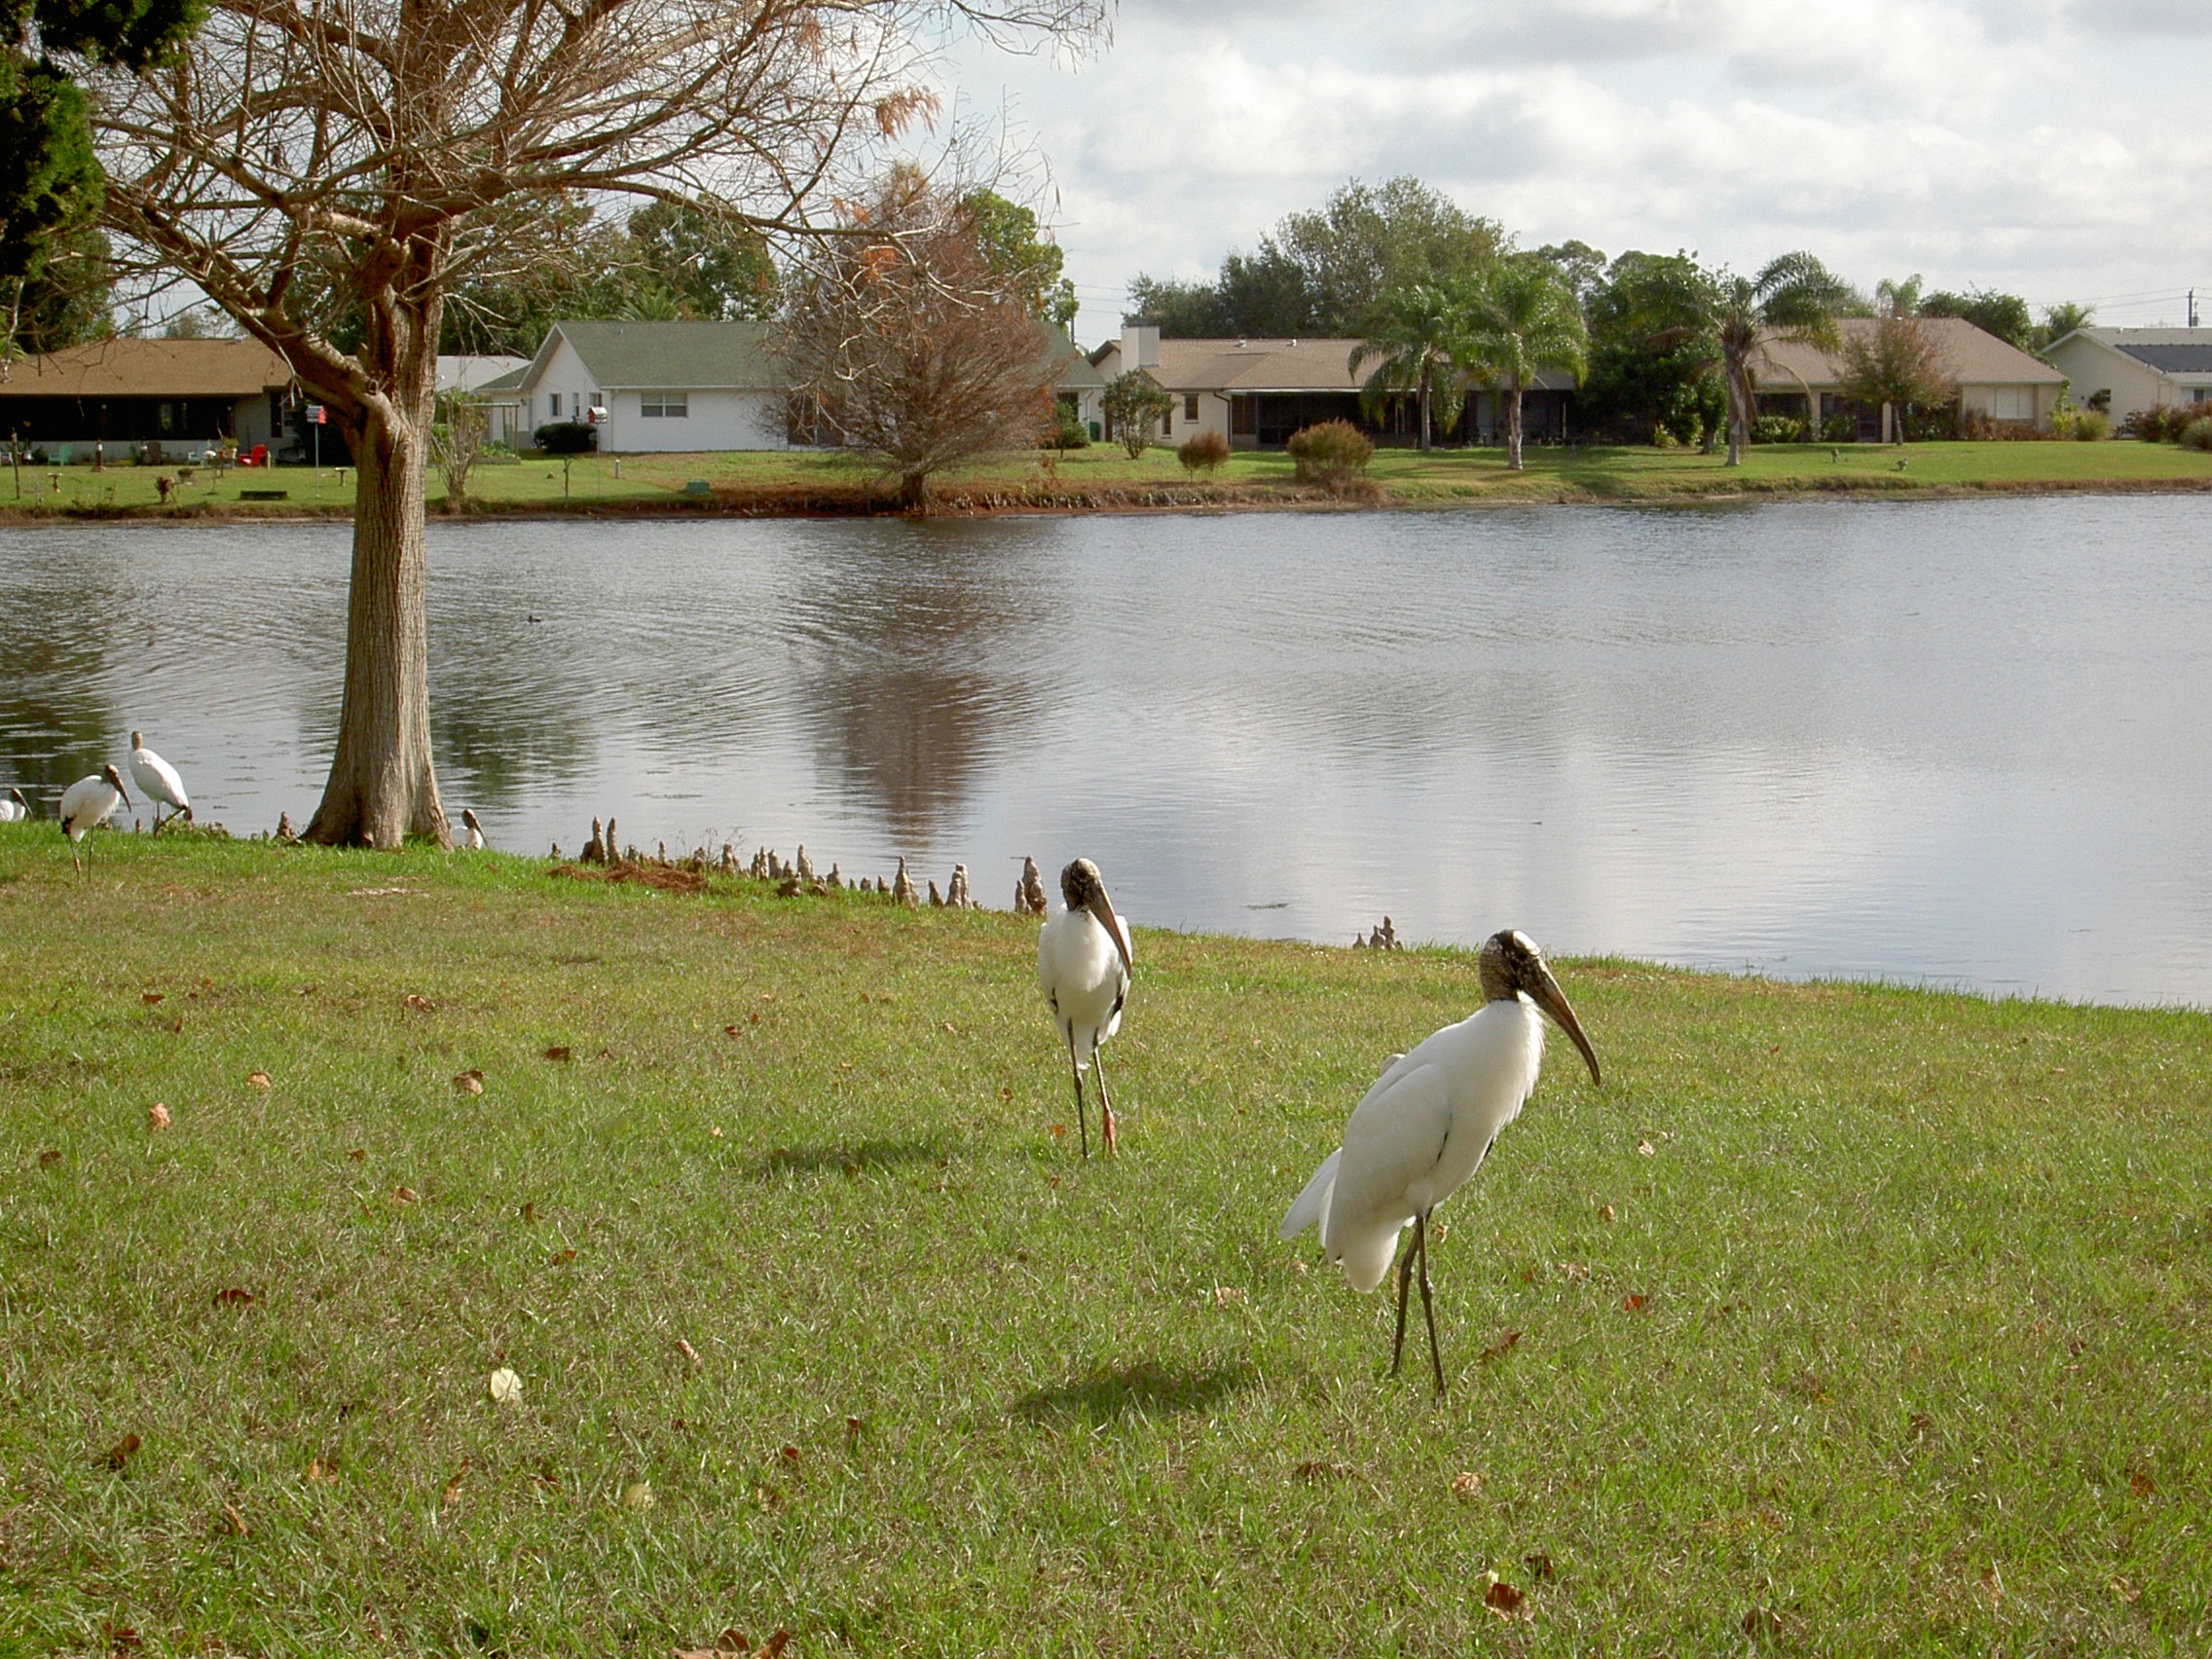
water, nature, marsh, bird, white, lake, river, pond, wildlife, fauna, wetland, habitat, egret, water bird, florida